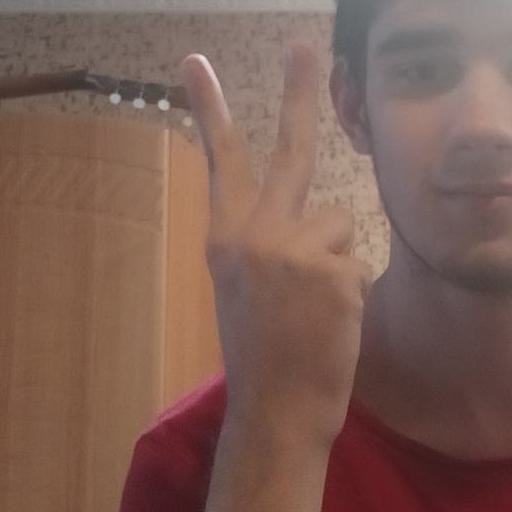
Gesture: peace_inverted